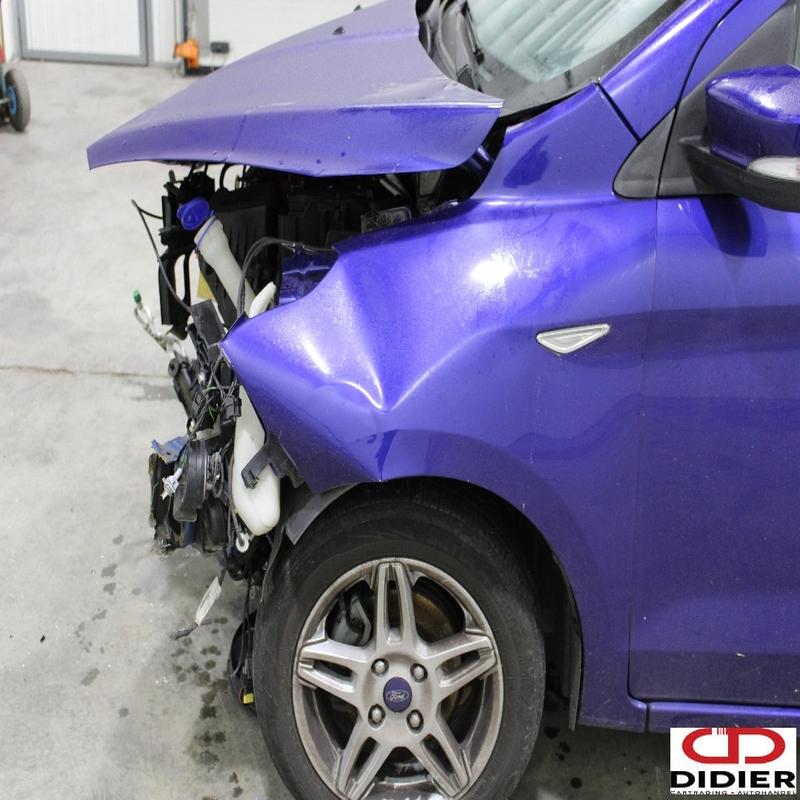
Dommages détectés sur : pare-choc avant, feu avant gauche, aile avant gauche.
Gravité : majeur